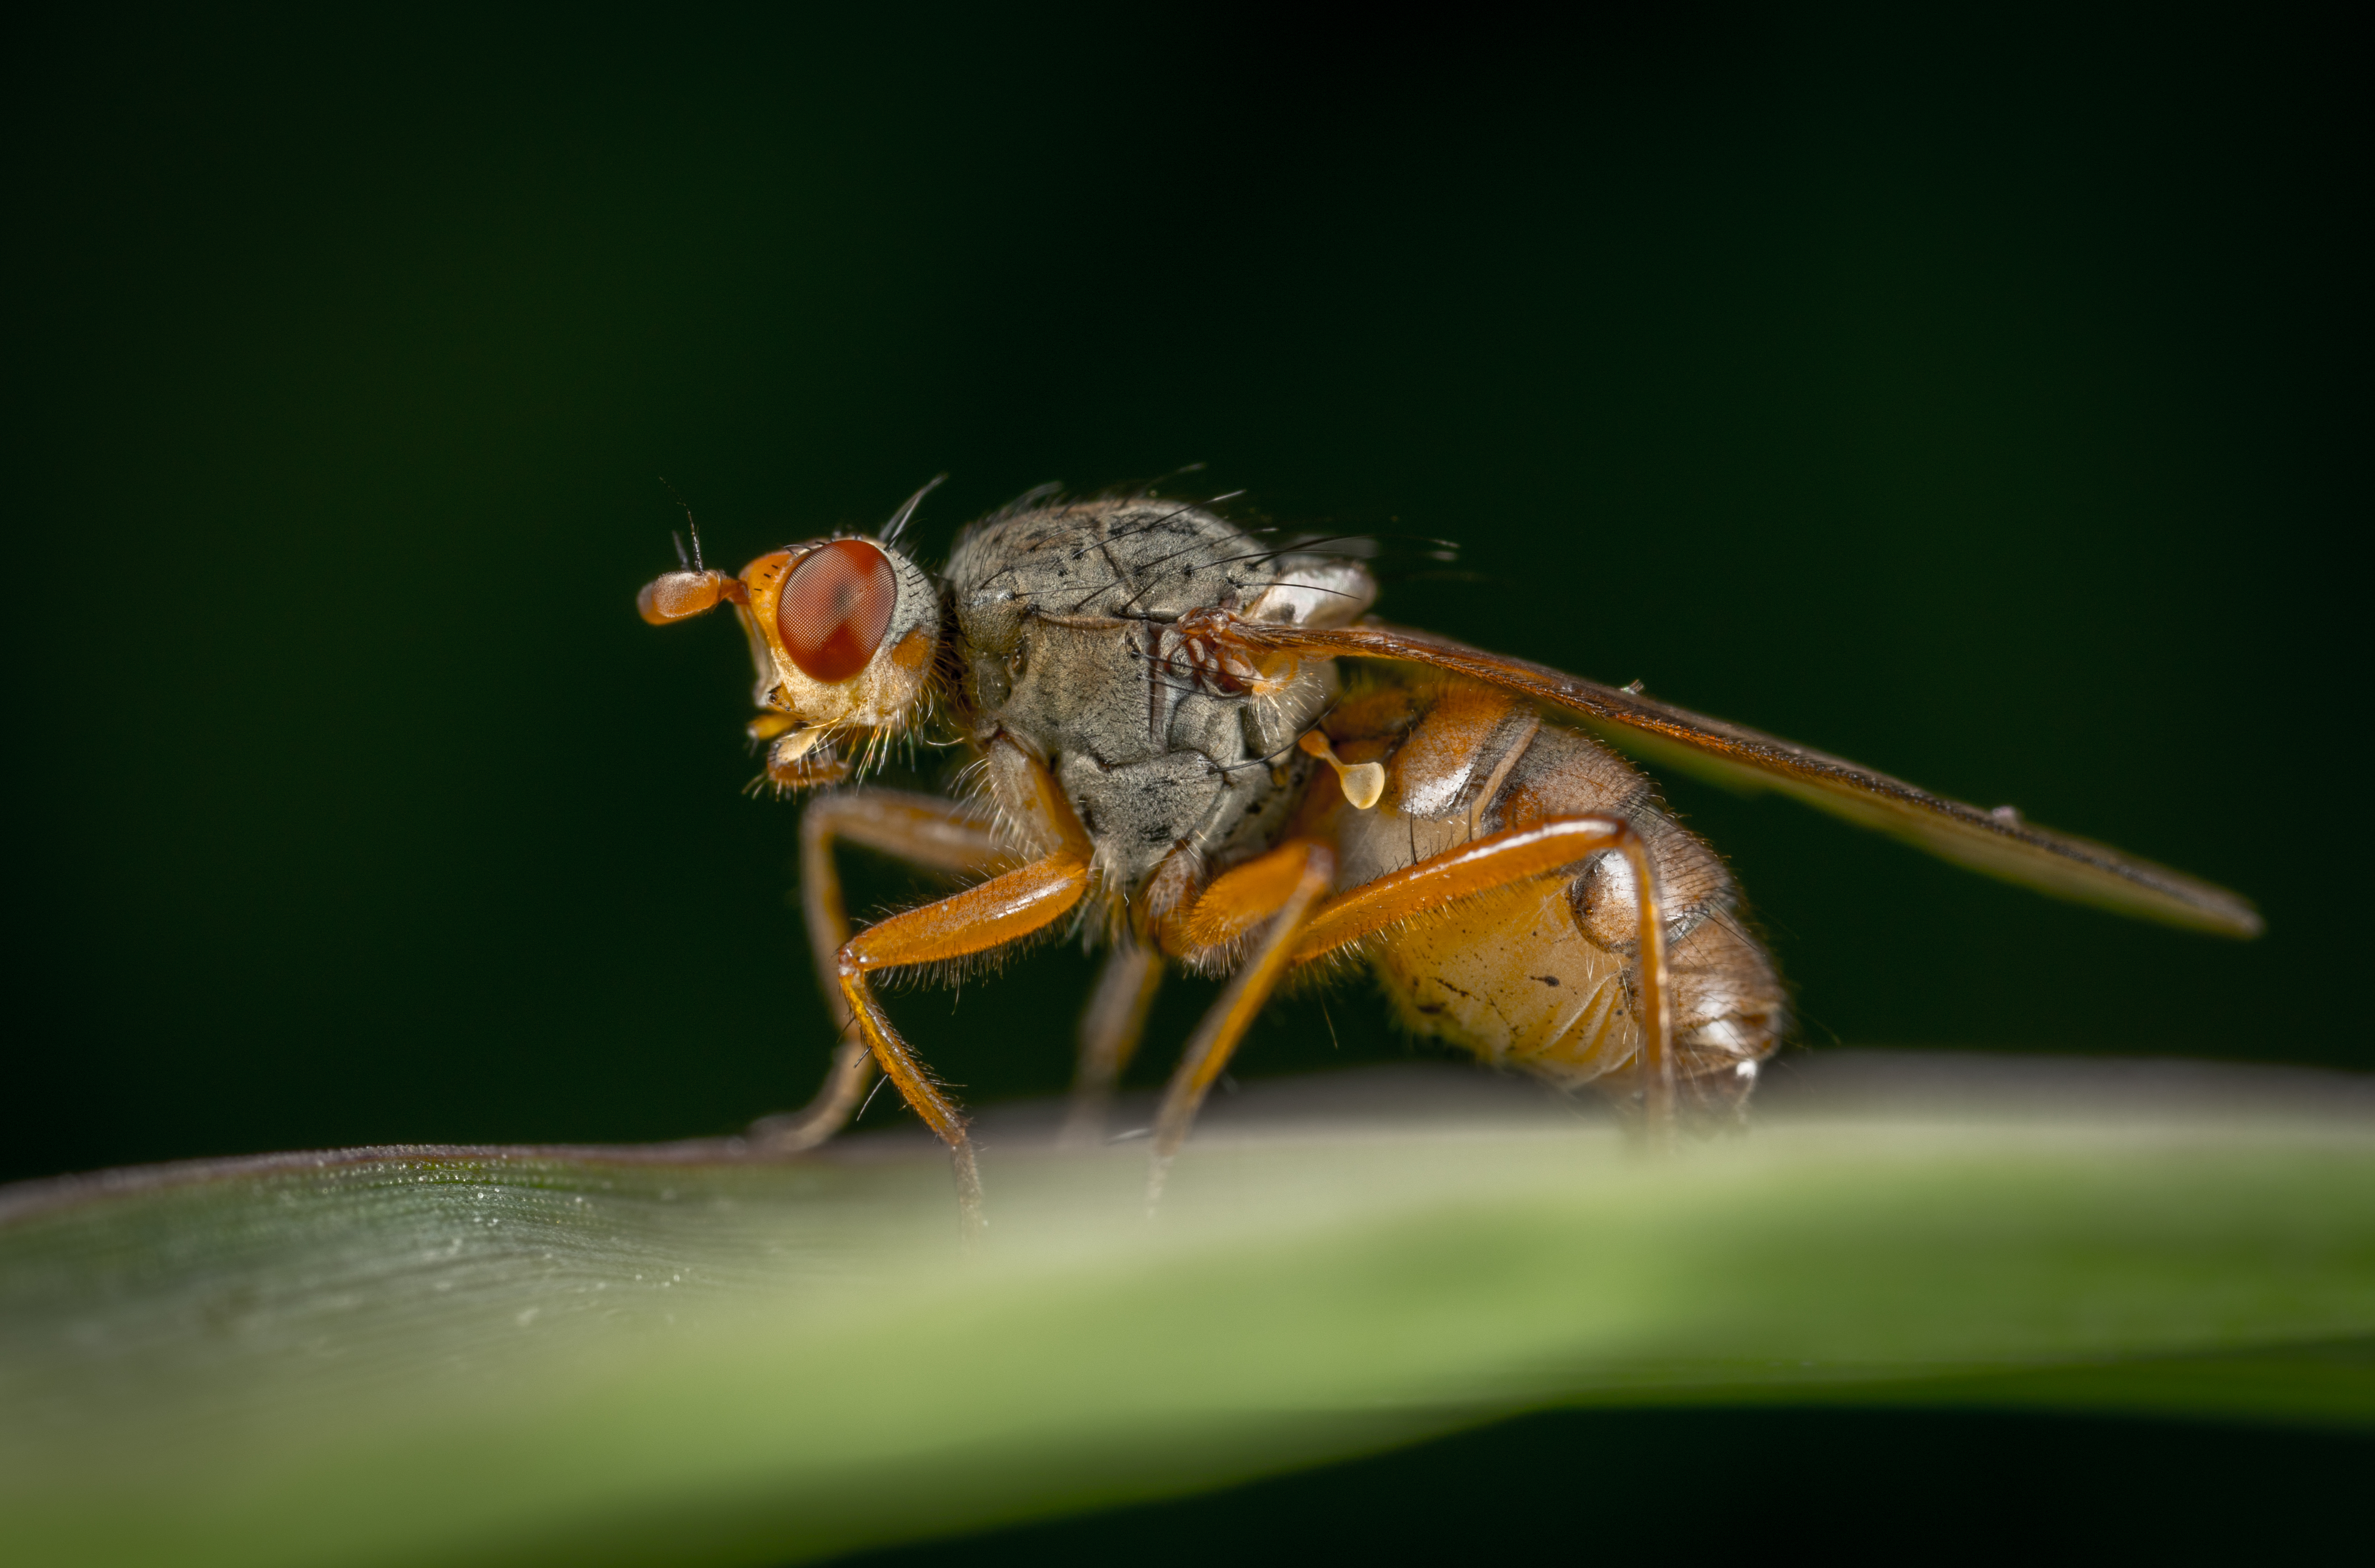
insect, macro, fly, pest, macro photography, close up, fauna, photography, invertebrate, organism, wildlife, membrane winged insect, arthropod, true bugs